Heinz Zednik

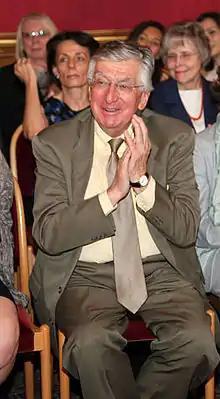
Heinz Zednik

Heinz Zednik (born 21 February 1940) is an Austrian operatic buffo tenor, closely associated with the character tenor roles of Wagner such as Mime and Loge ("Der Ring des Nibelungen") and David ("Die Meistersinger von Nürnberg"). He is also distinguished in roles such as Valzacchi ("Der Rosenkavalier"), Monostatos ("The Magic Flute"), Pedrillo ("Die Entführung aus dem Serail"), the Scribe ("Khovanshchina"), the Captain in "Wozzeck", and the Director (Luciano Berio's "Un re in ascolto").